William Blodgett House

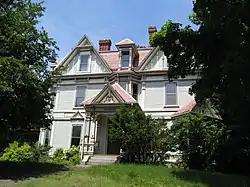

The William Blodgett House is a historic house at 11 Fairmont Avenue in the Newton Corner neighborhood of Newton, Massachusetts. Built about 1875, it is a prominent local example of Stick style architecture. It was listed on the National Register of Historic Places in 1986, where it is listed at 645 Centre Street.